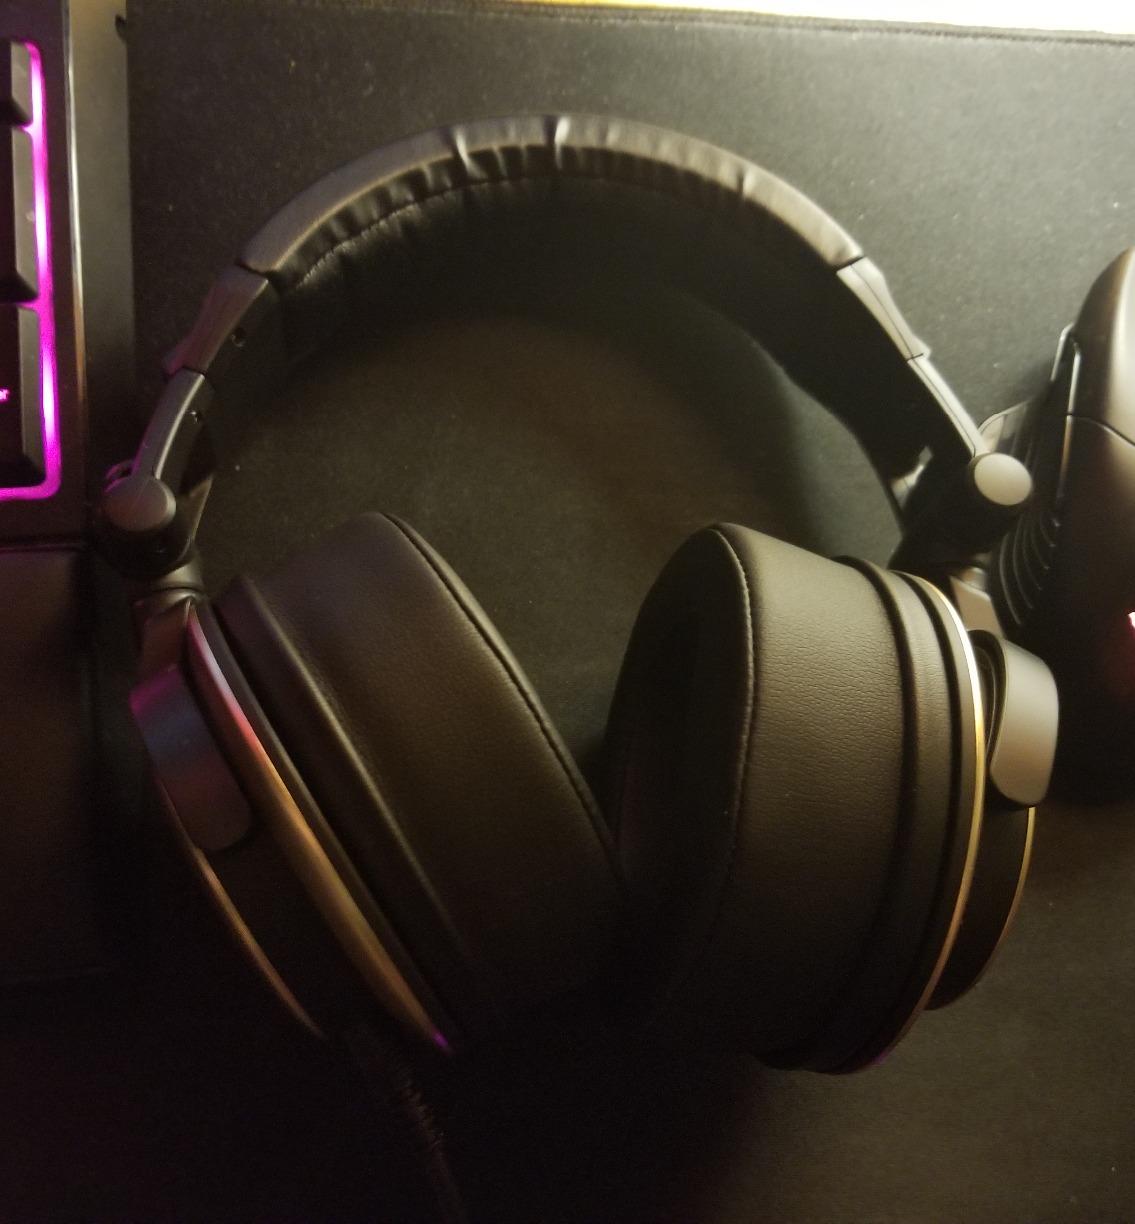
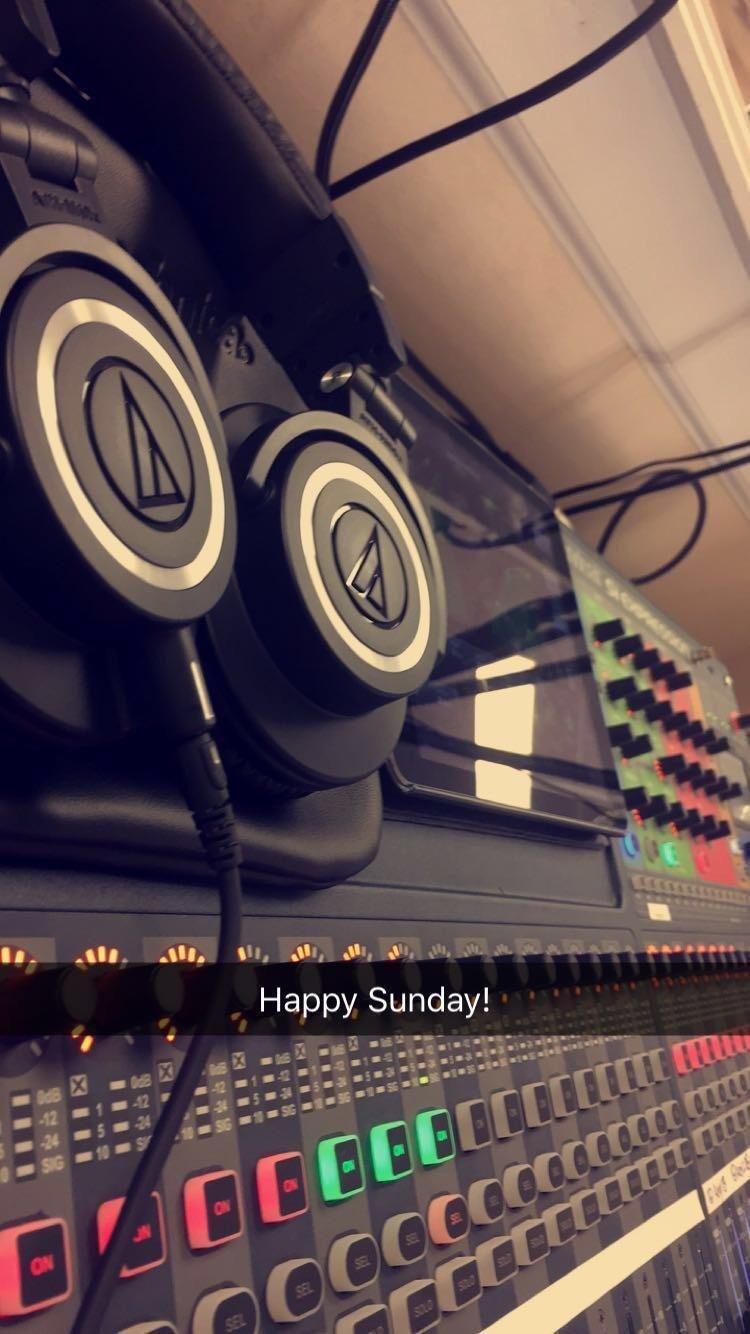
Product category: headphones
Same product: no